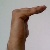
The image shows a hand gesture representing a space in Indian Sign Language.